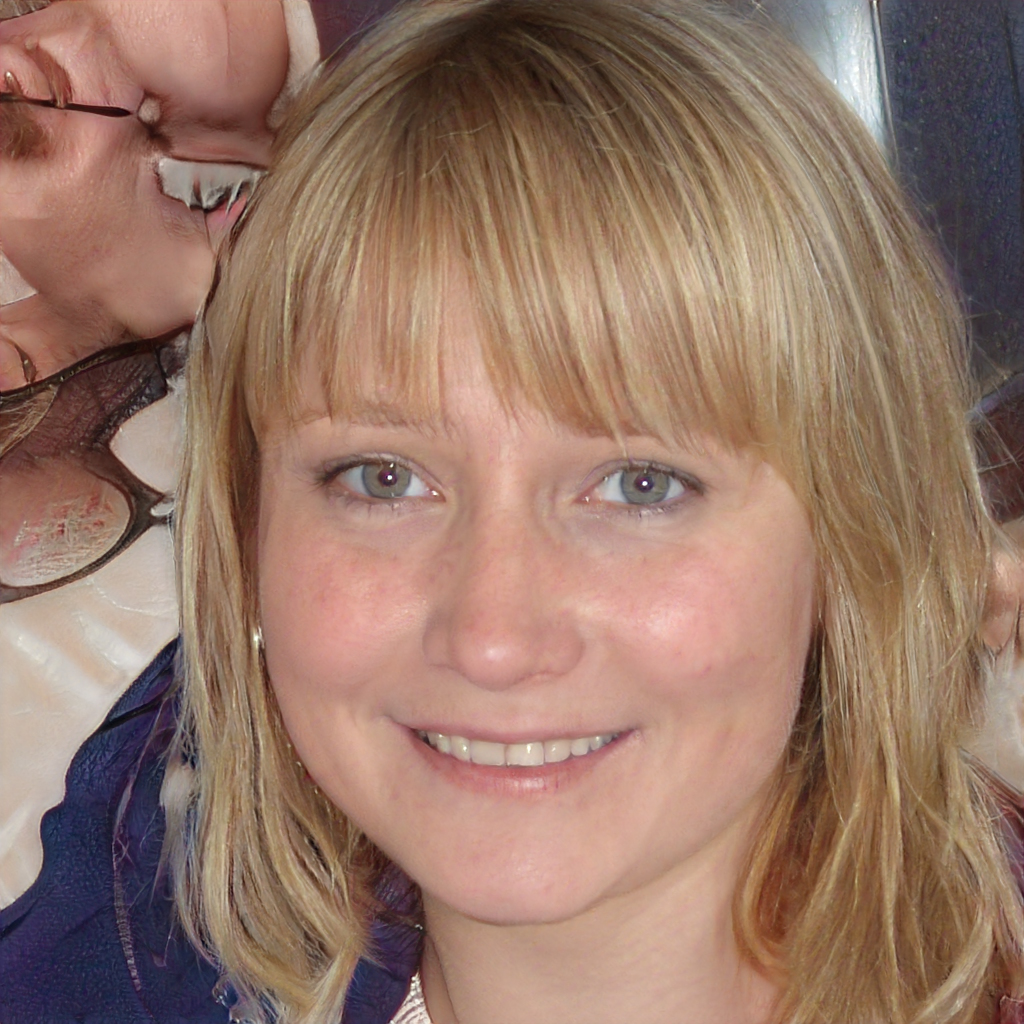
Gender: Female